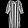
Label: Dress